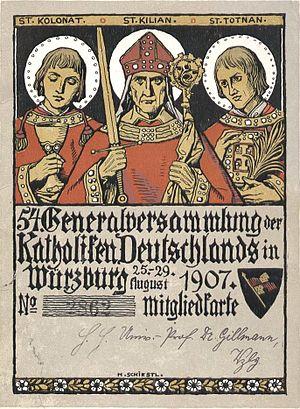
Les Katholikentag sont des rassemblements sur plusieurs jours de chrétiens surtout catholiques dans les pays germanophones, à savoir l'Allemagne, l'Autriche et la Suisse. Ils se répètent sur un cycle pluriannuel. Leur origine remonte aux associations catholiques et aux mouvements de laïcs du xixᵉ siècle.